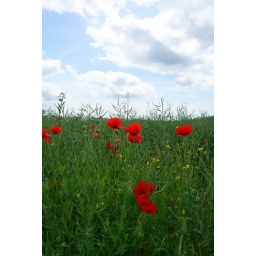
Spotted these lovely wild poppies in a rape seed field whilst walking on the Monarch's Way.